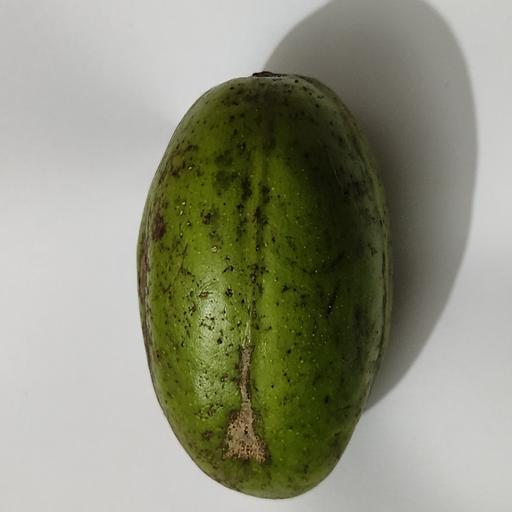
Crop type: Hog Plum